Catharina Treu

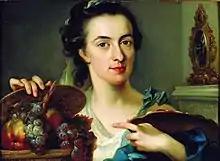
1771 portrait of Catharina by her brother Nikolaus with an example of her work by herself

Catharina Treu (21 May 1743 – 11 October 1811) was a German still life painter, and court painter for Charles Theodore, Elector of Bavaria in 1769.